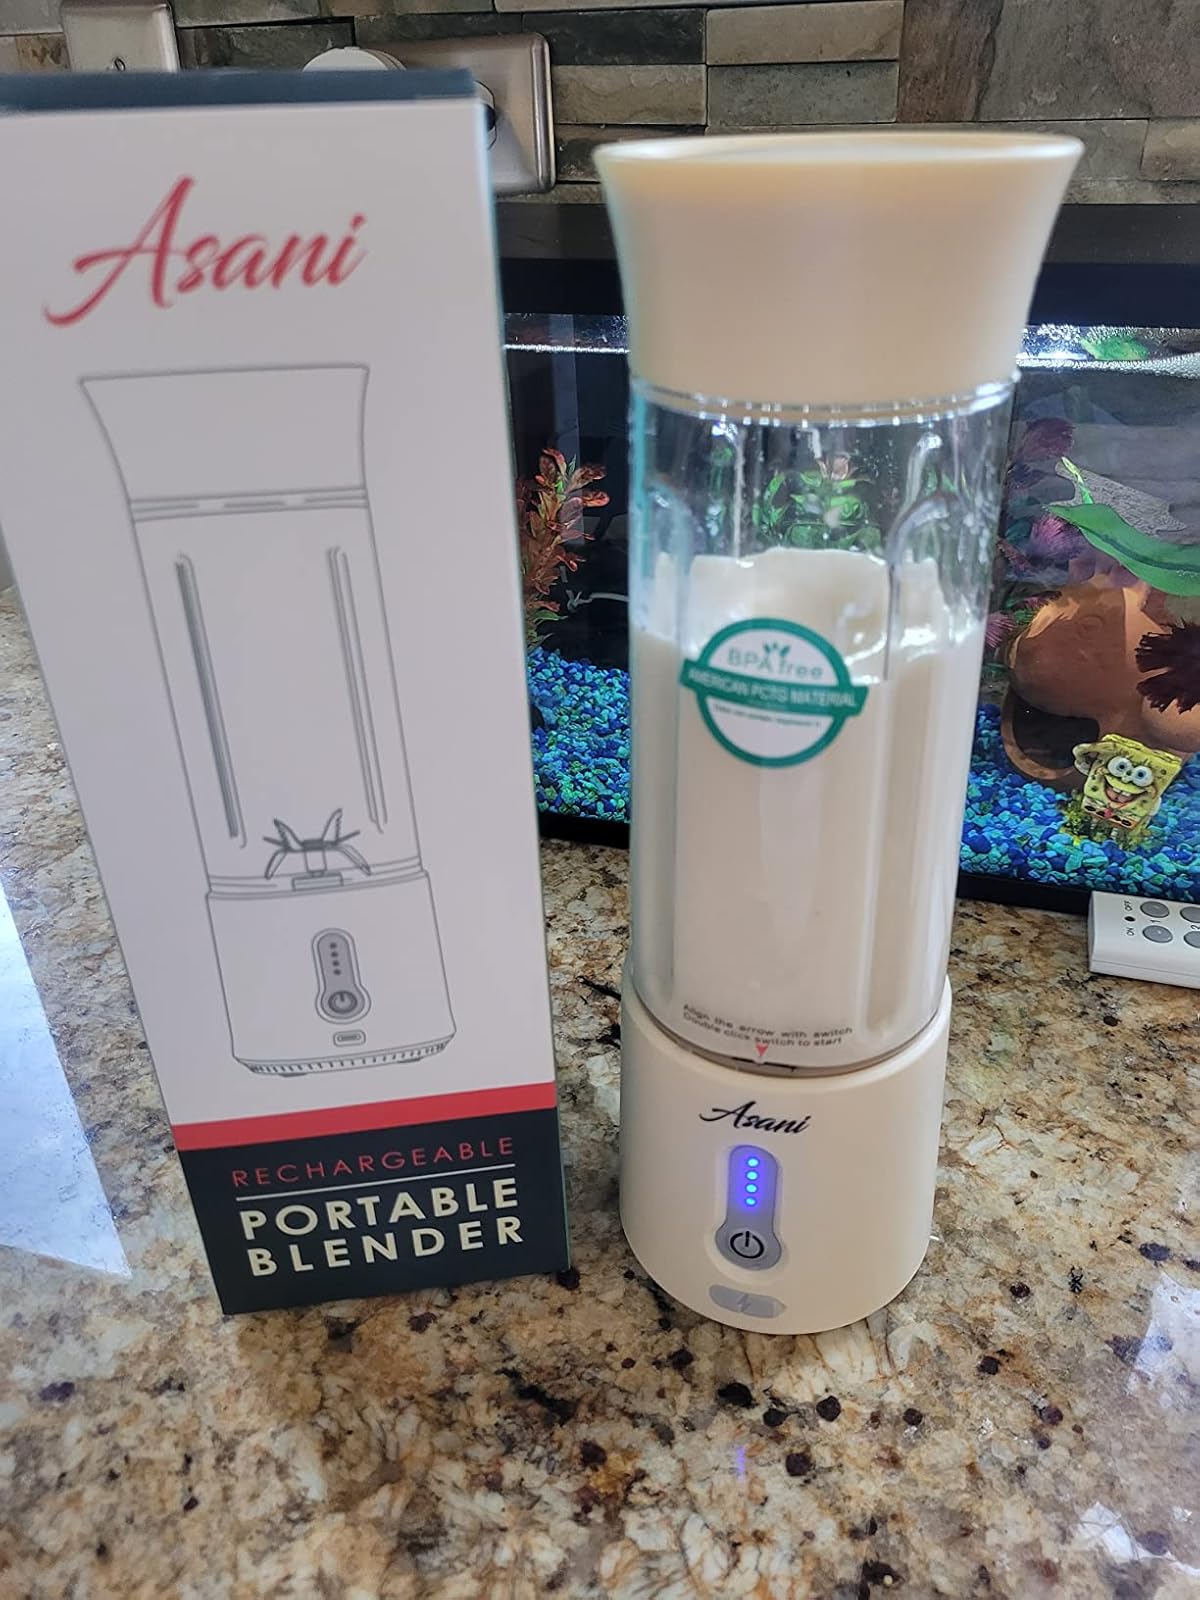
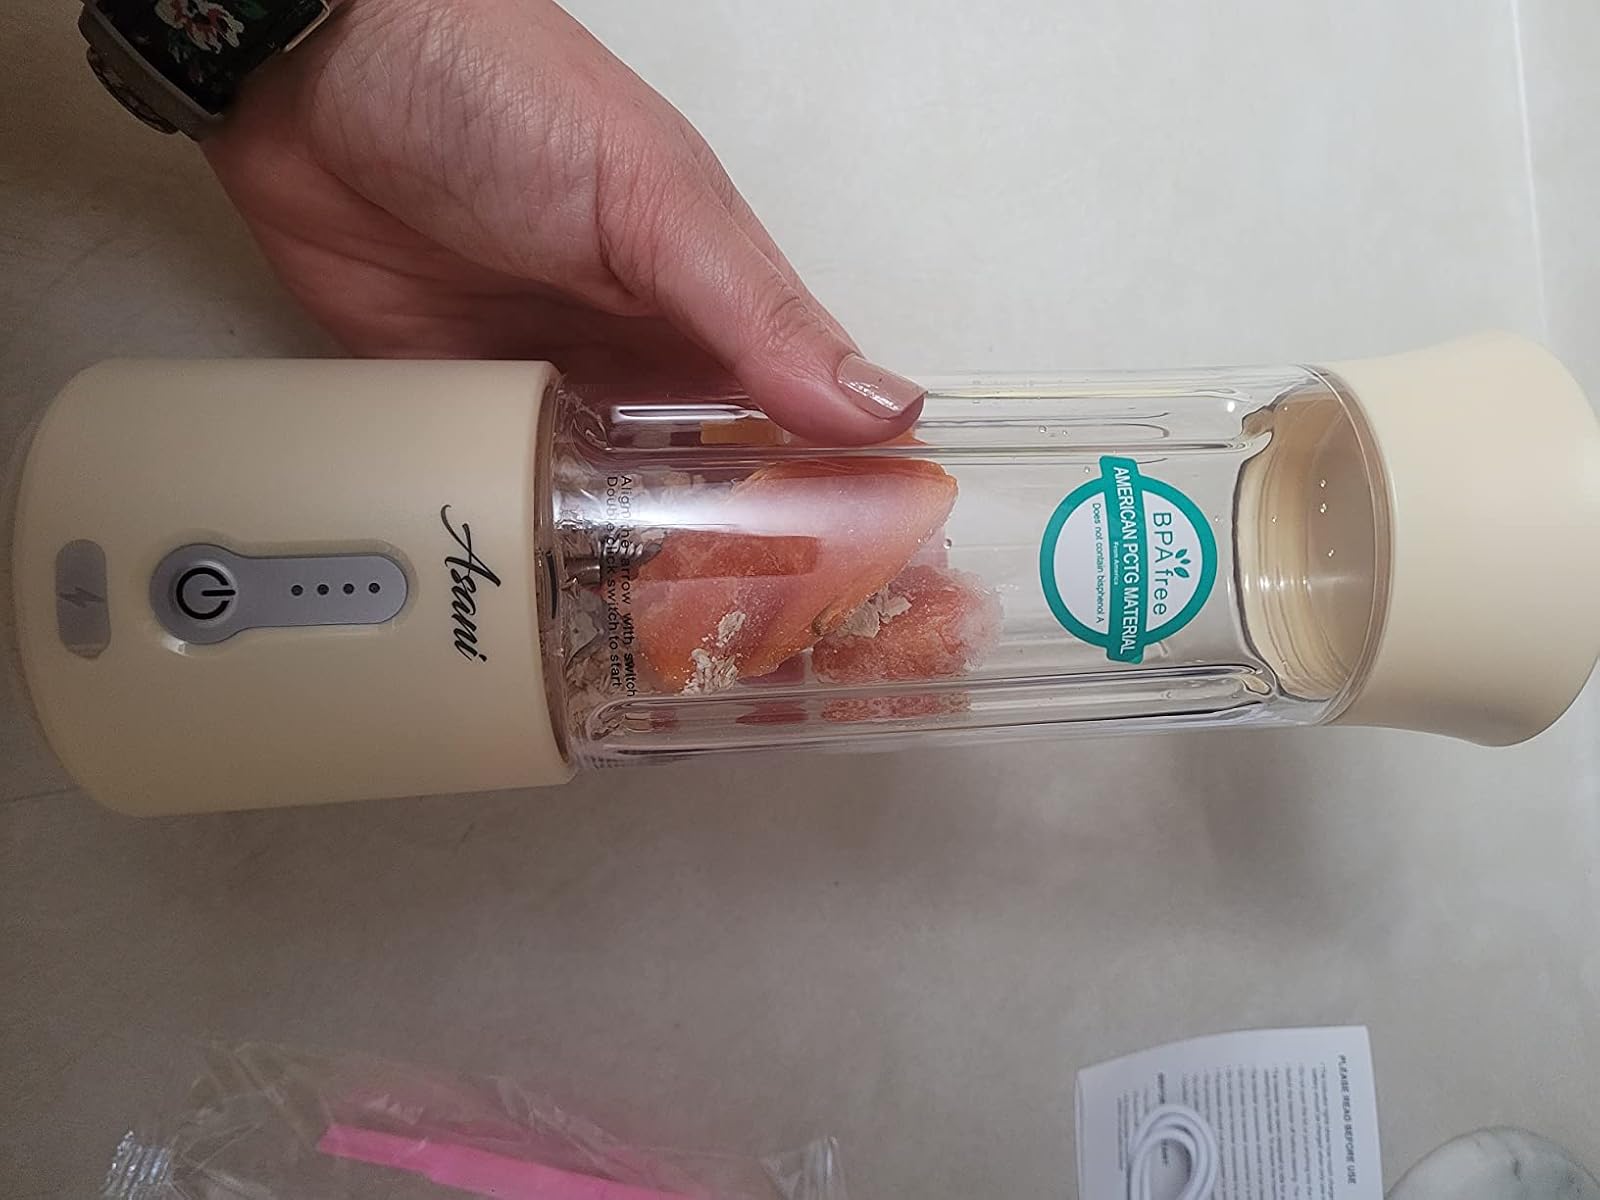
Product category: items_blender
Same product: yes